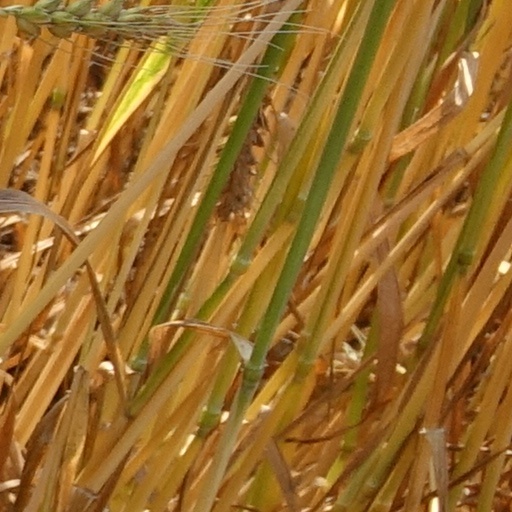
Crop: wheat